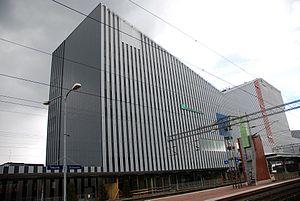
La Metsähallitus, littéralement en français « direction des forêts », est une entreprise forestière d'État finlandaise, qui est aussi gestionnaire des zones humides et d'éléments naturels et paysagers.